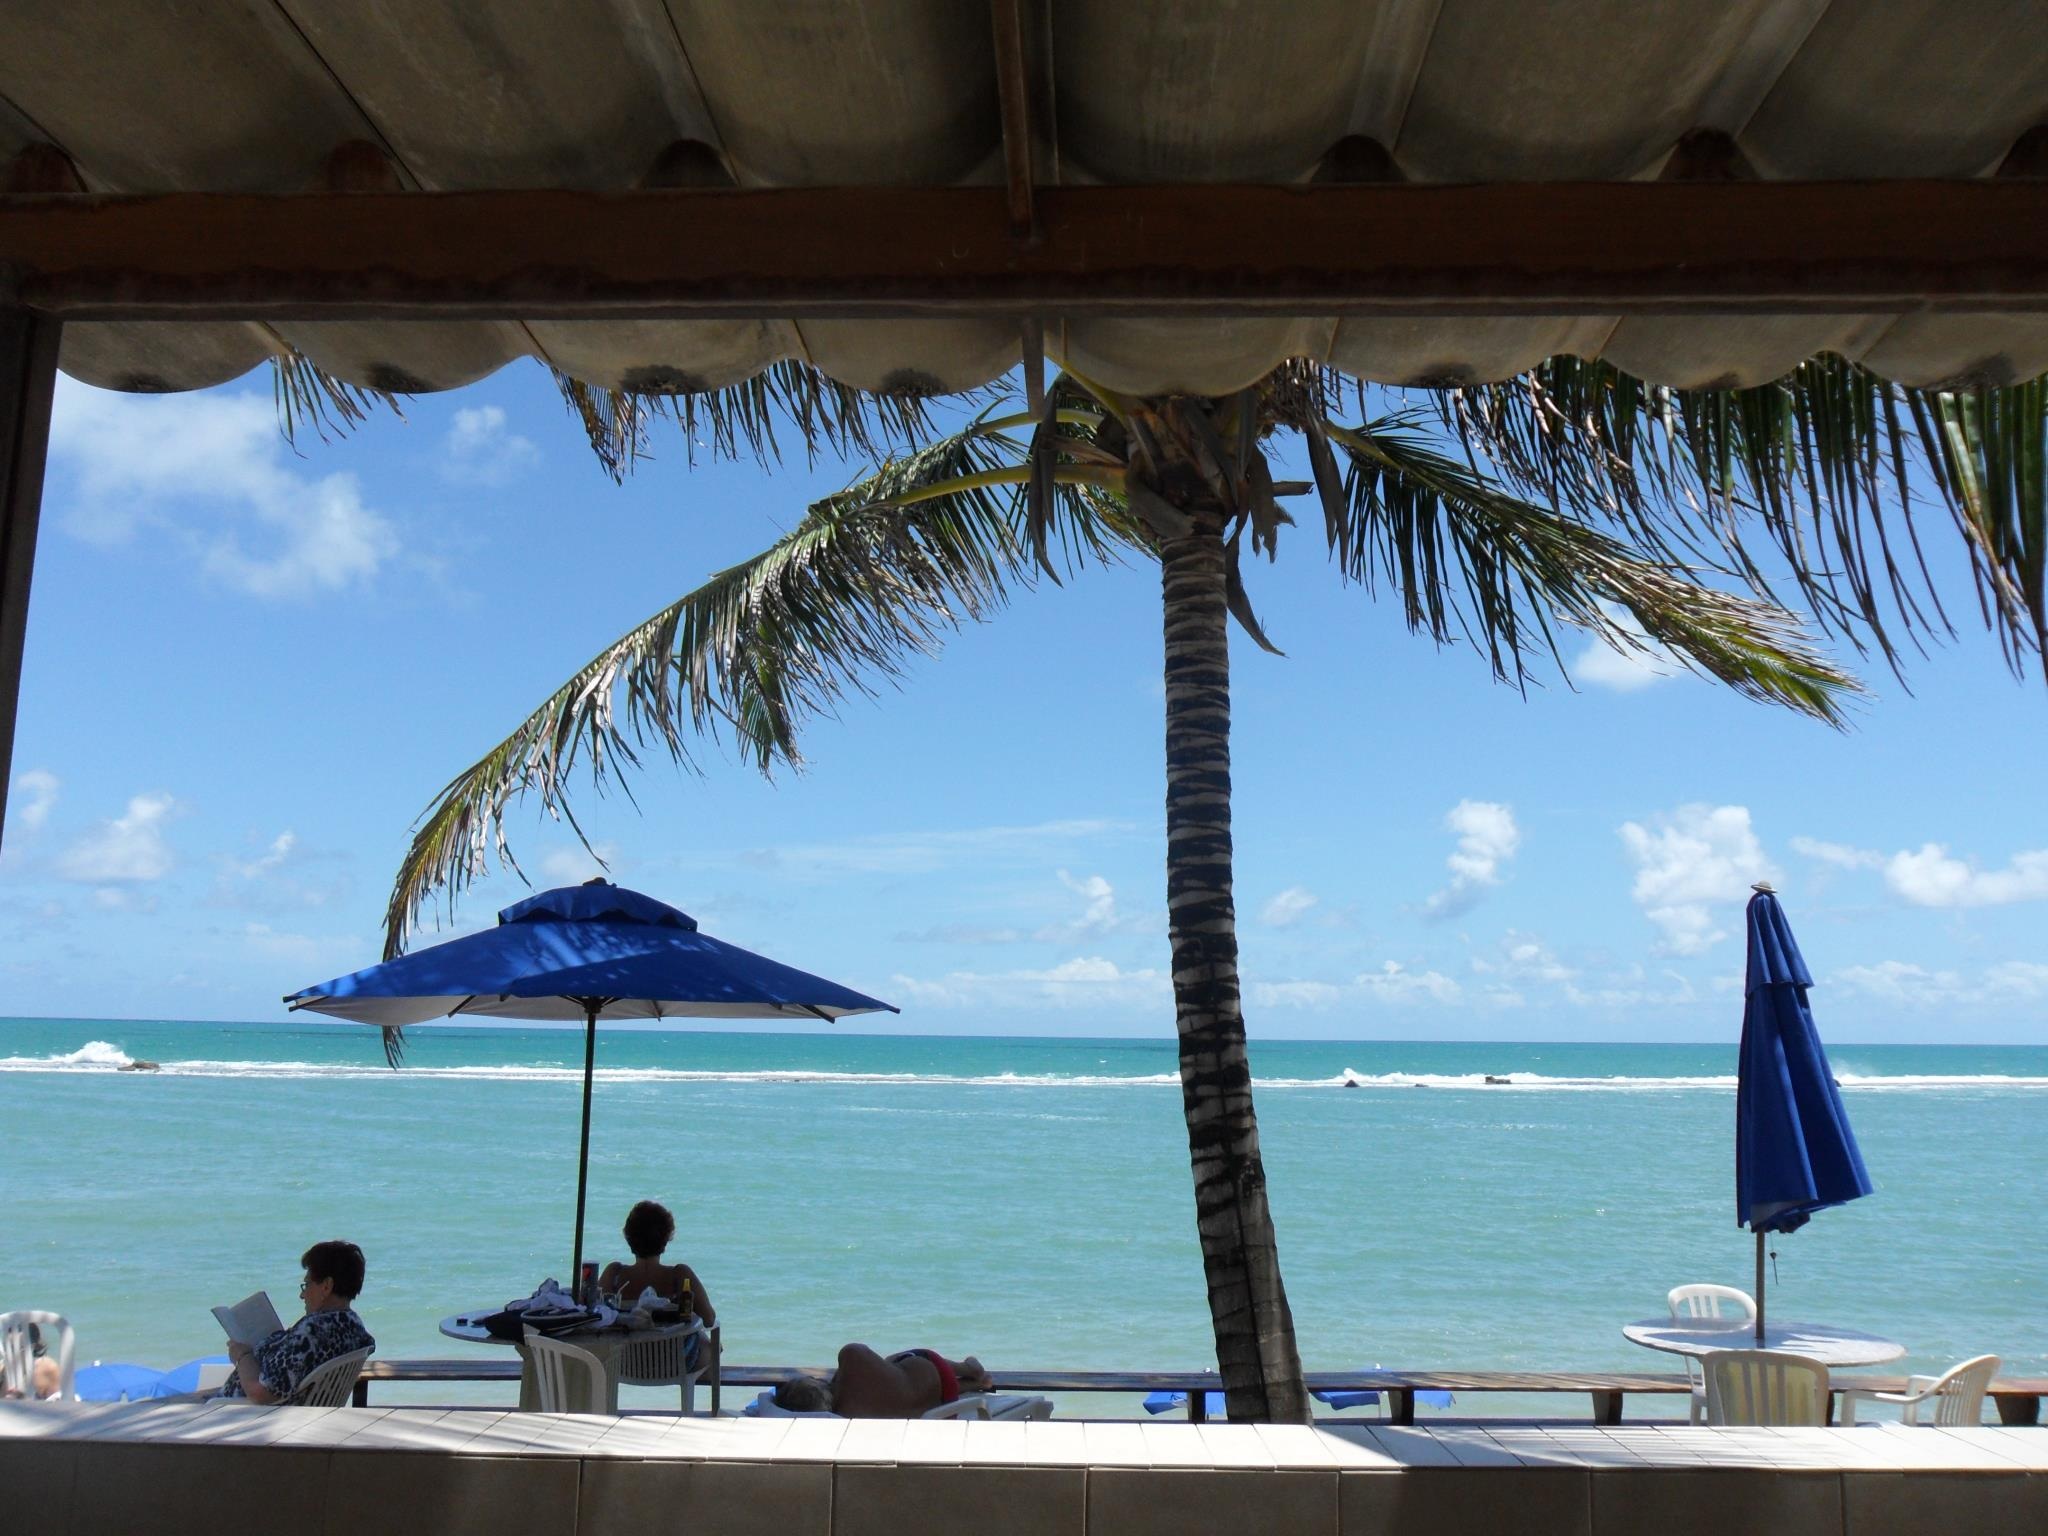
beach, sea, ocean, vacation, swimming pool, bay, tourism, life, resort, holidays, sol, caribbean, tropics, arecales